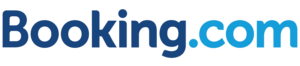
Booking.com est un site néerlandais qui propose des hébergements dans différents types de propriétés allant de l'hôtel au gîte touristique en passant par l'appartement. Il est décliné en 43 autres langues.